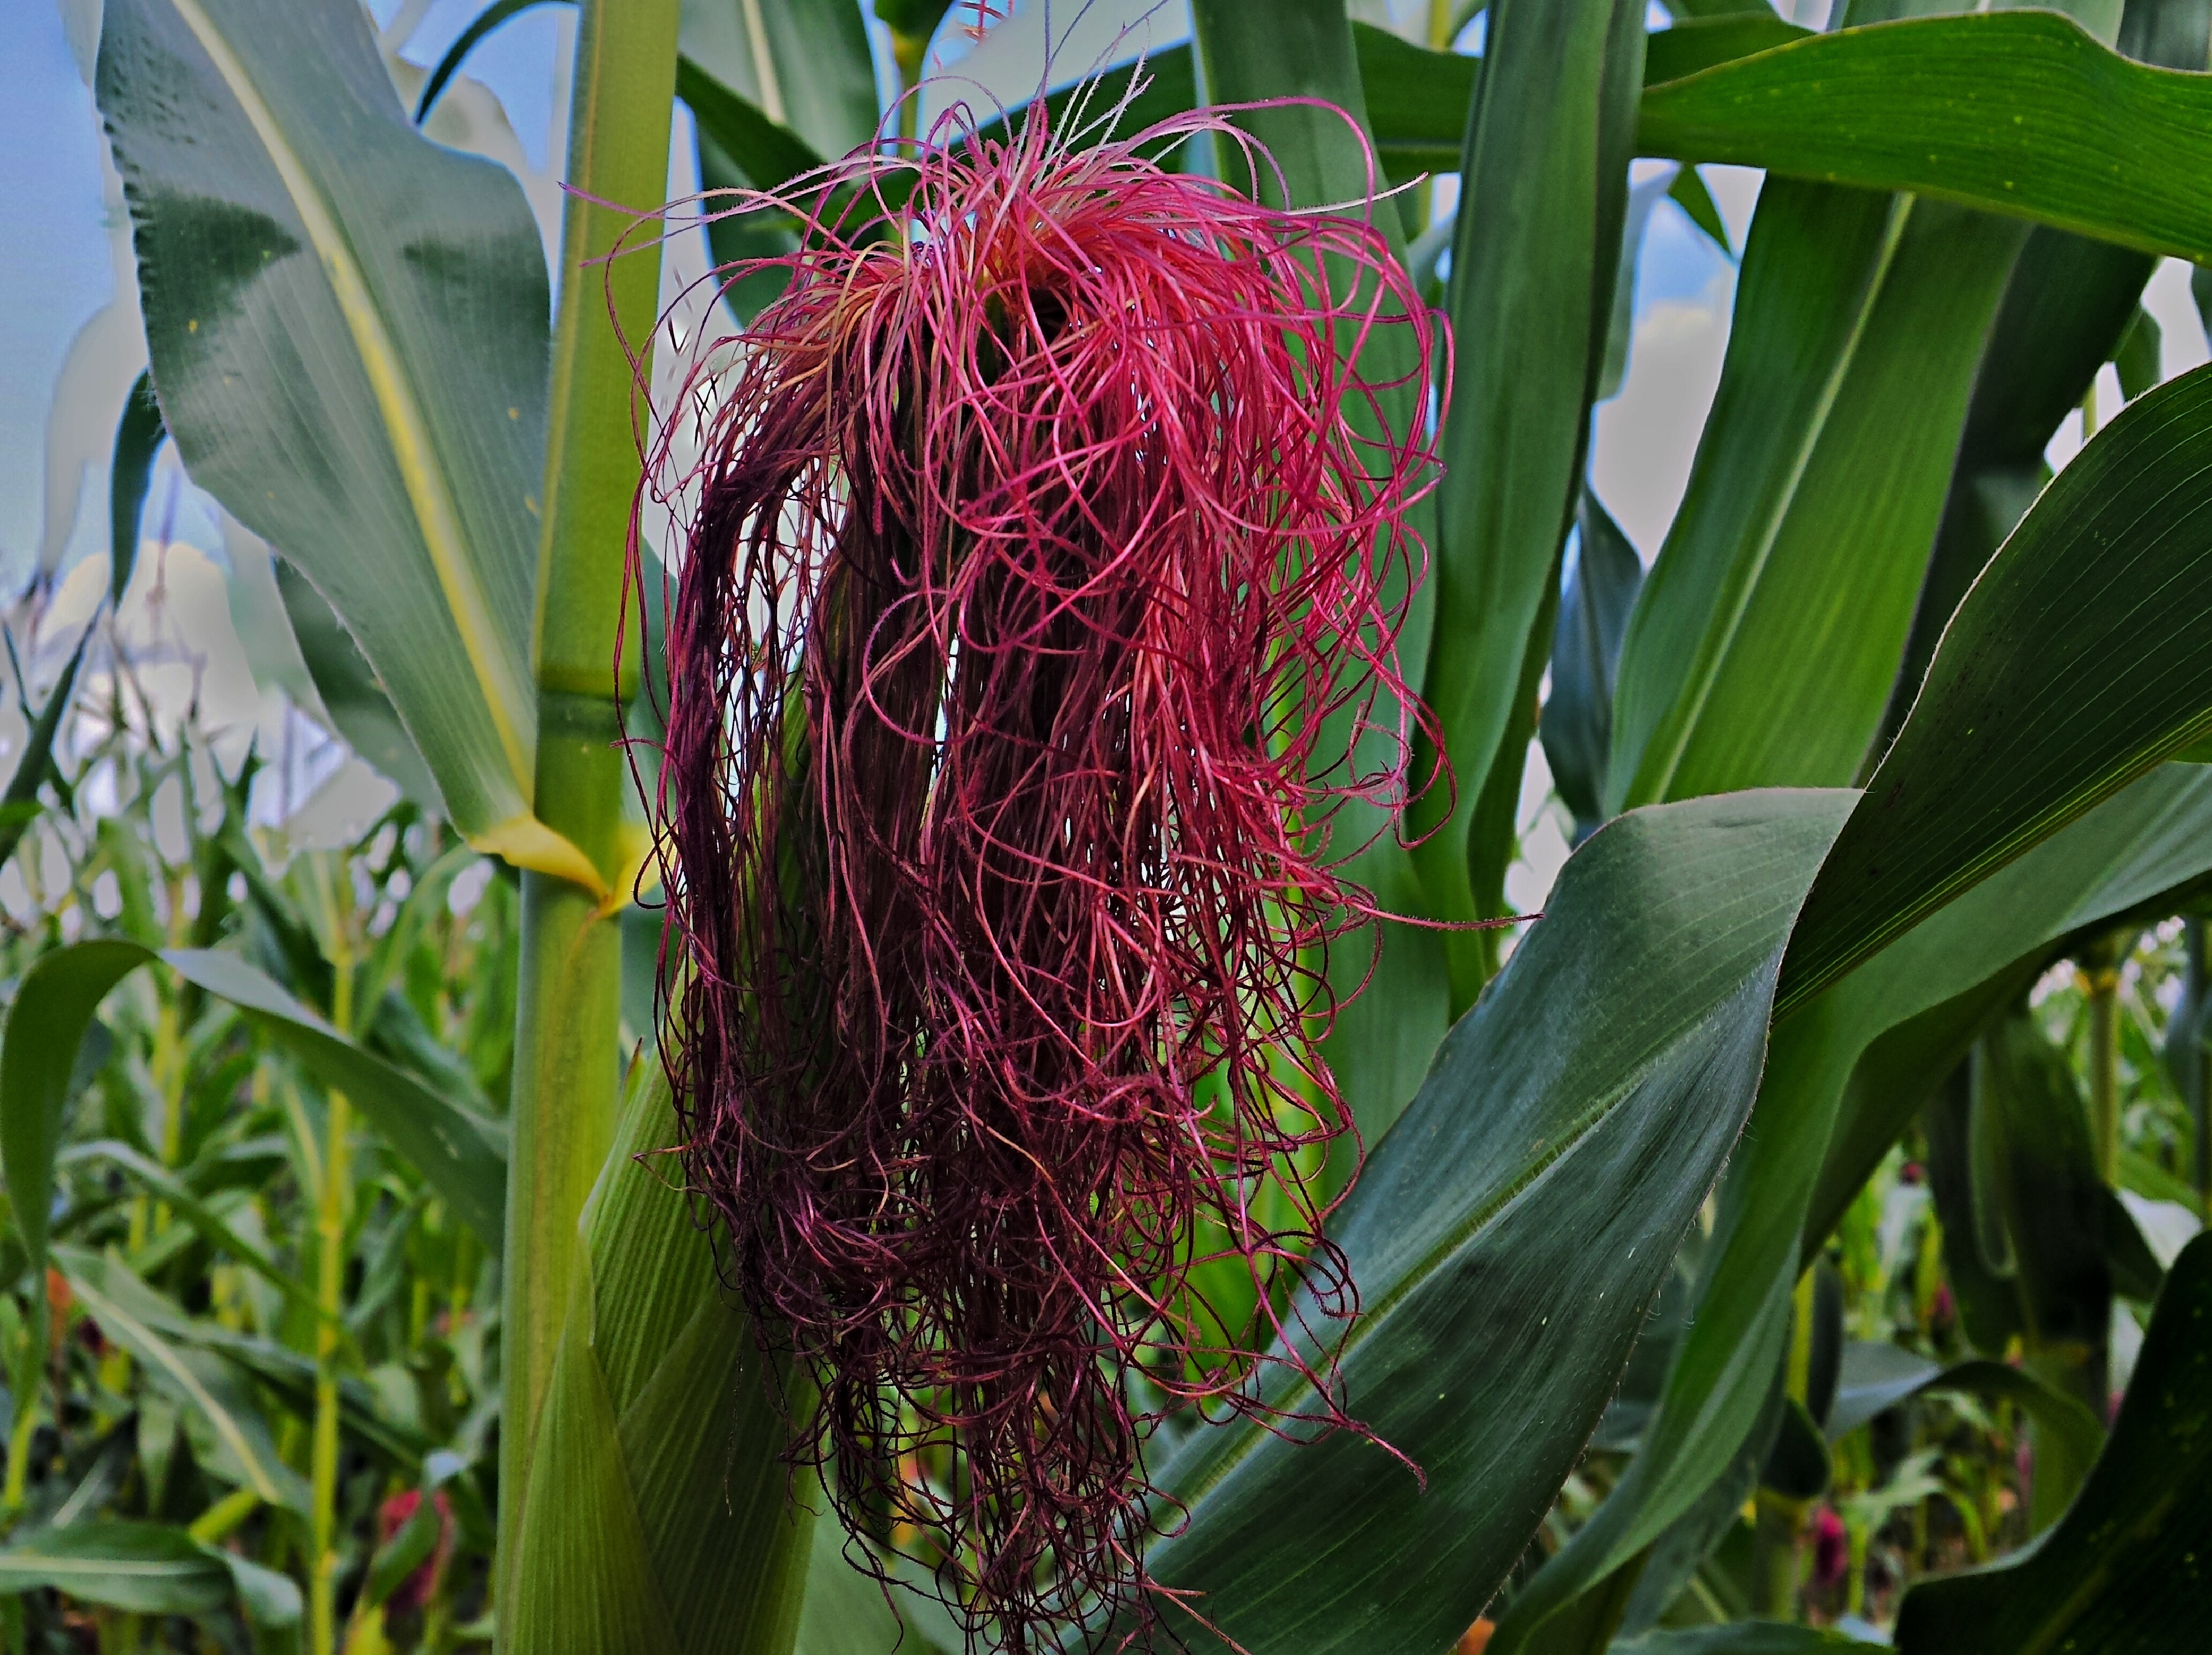
plant, flower, food, green, crop, corn, botany, agriculture, garden, flora, stalk, cultivation, vegetables, vegetarian, cornfield, maize, corn on the cob, flowering plant, fodder maize, corn plants, grass family, land plant, canna family